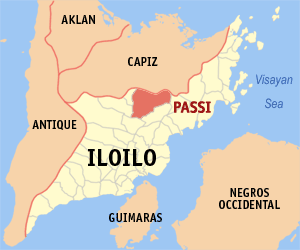
Passi est une municipalité de la province d'Iloilo, aux Philippines. En 2015, la localité compte 80 544 habitants.